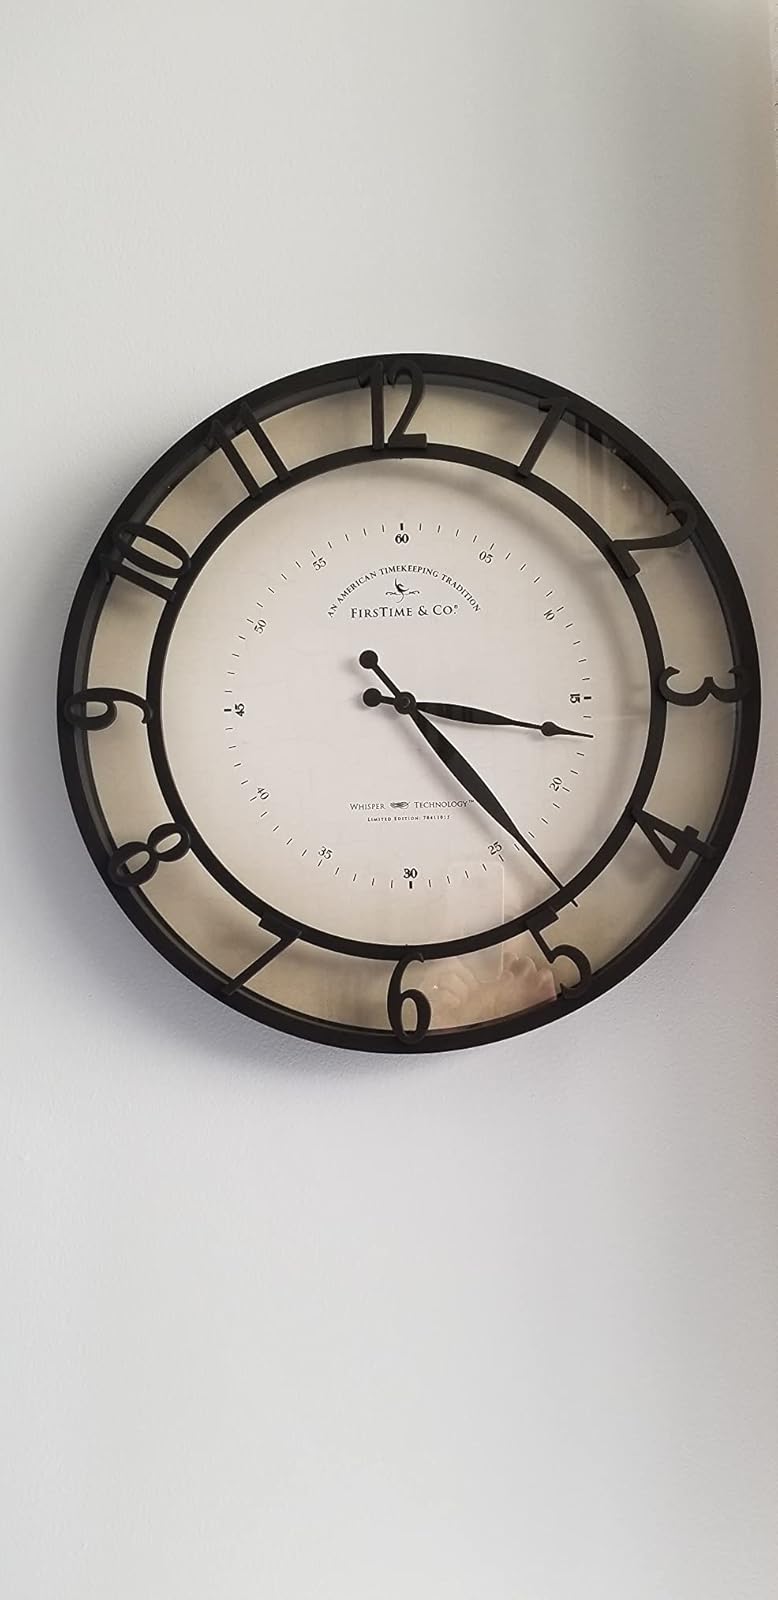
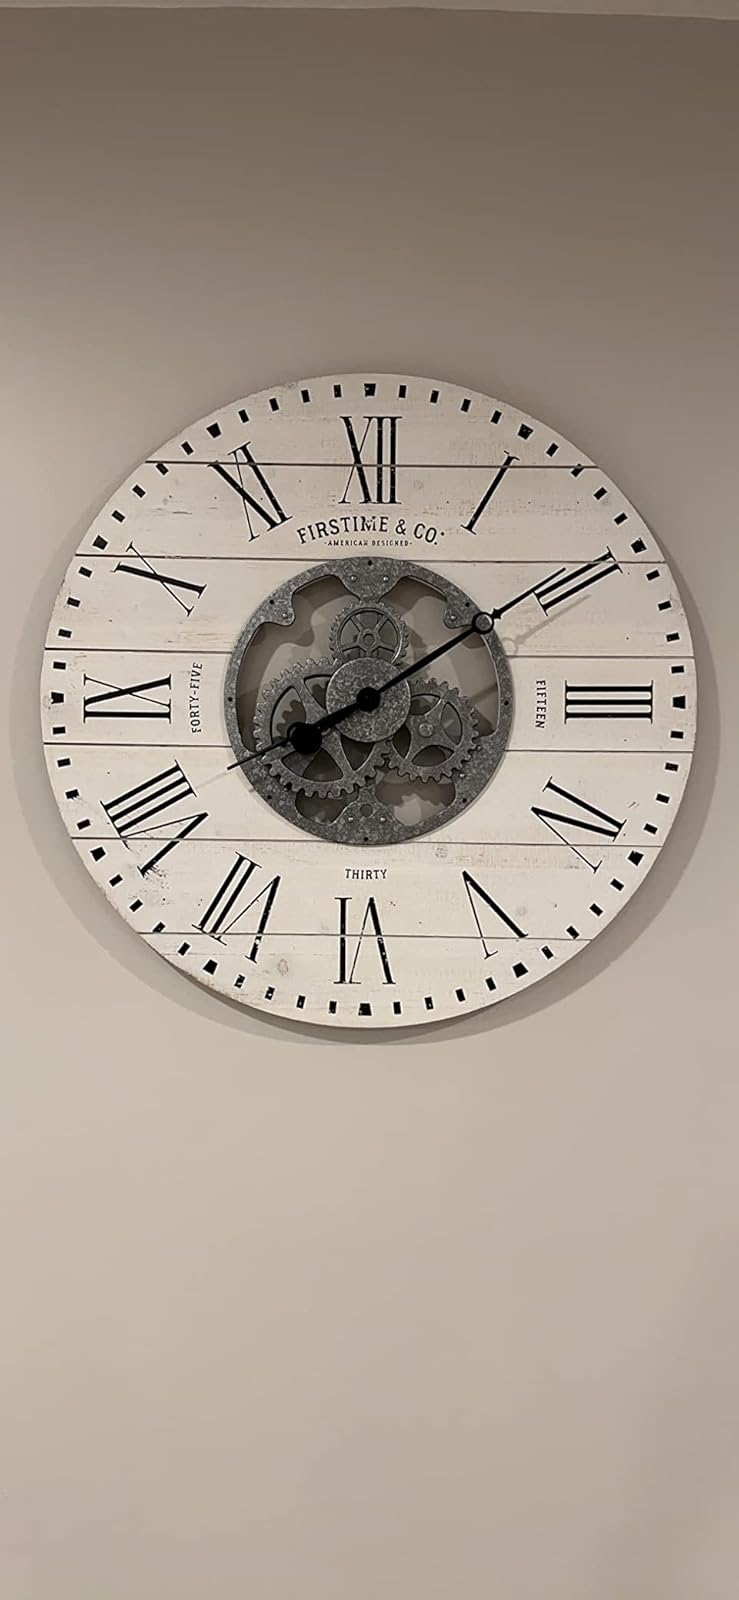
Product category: clock
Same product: no